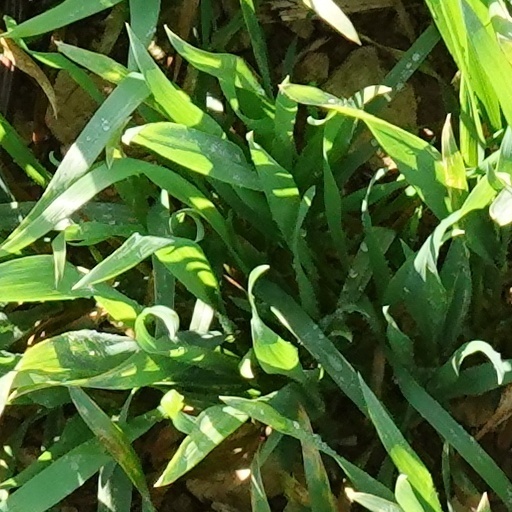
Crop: wheat